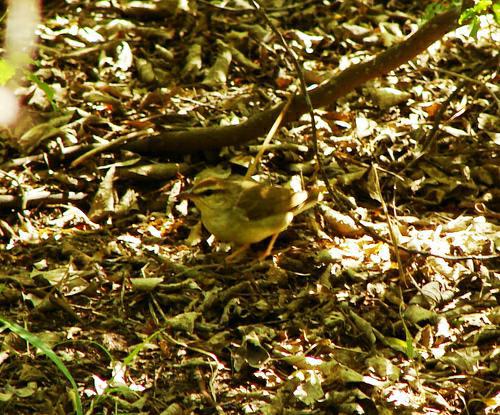
A photo of a swainson warbler